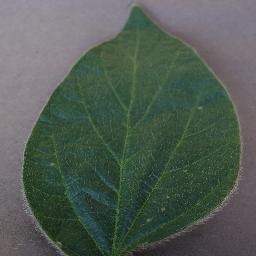
Label: Soybean___healthy